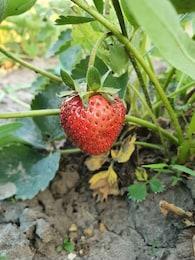
Label: Strawberry